Armenians in Turkey

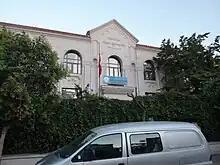
The Armenian school in Kumkapi, Istanbul (next to the Surp Asdvadzadzin Patriarchal Church)

The majority of Armenians in Turkey speak Turkish. Only about 18% of them can speak Armenian, and most of that number are bilingual, with some having Armenian as their first language, and others learning it as a second language.